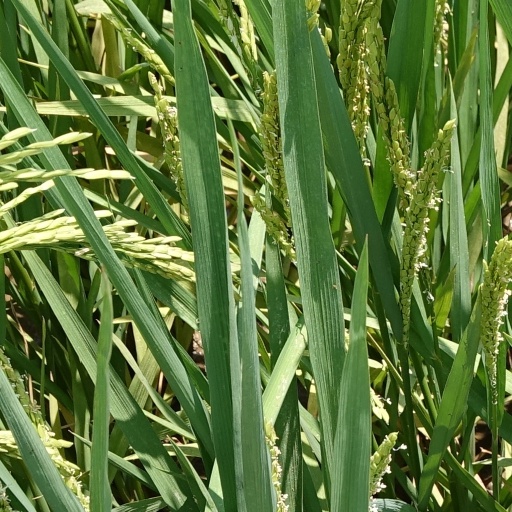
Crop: rice